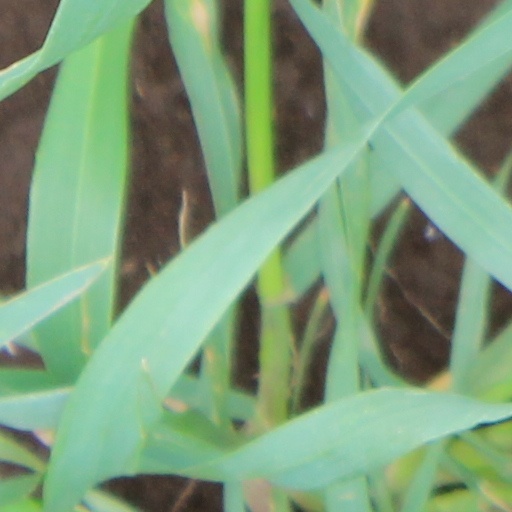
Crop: wheat